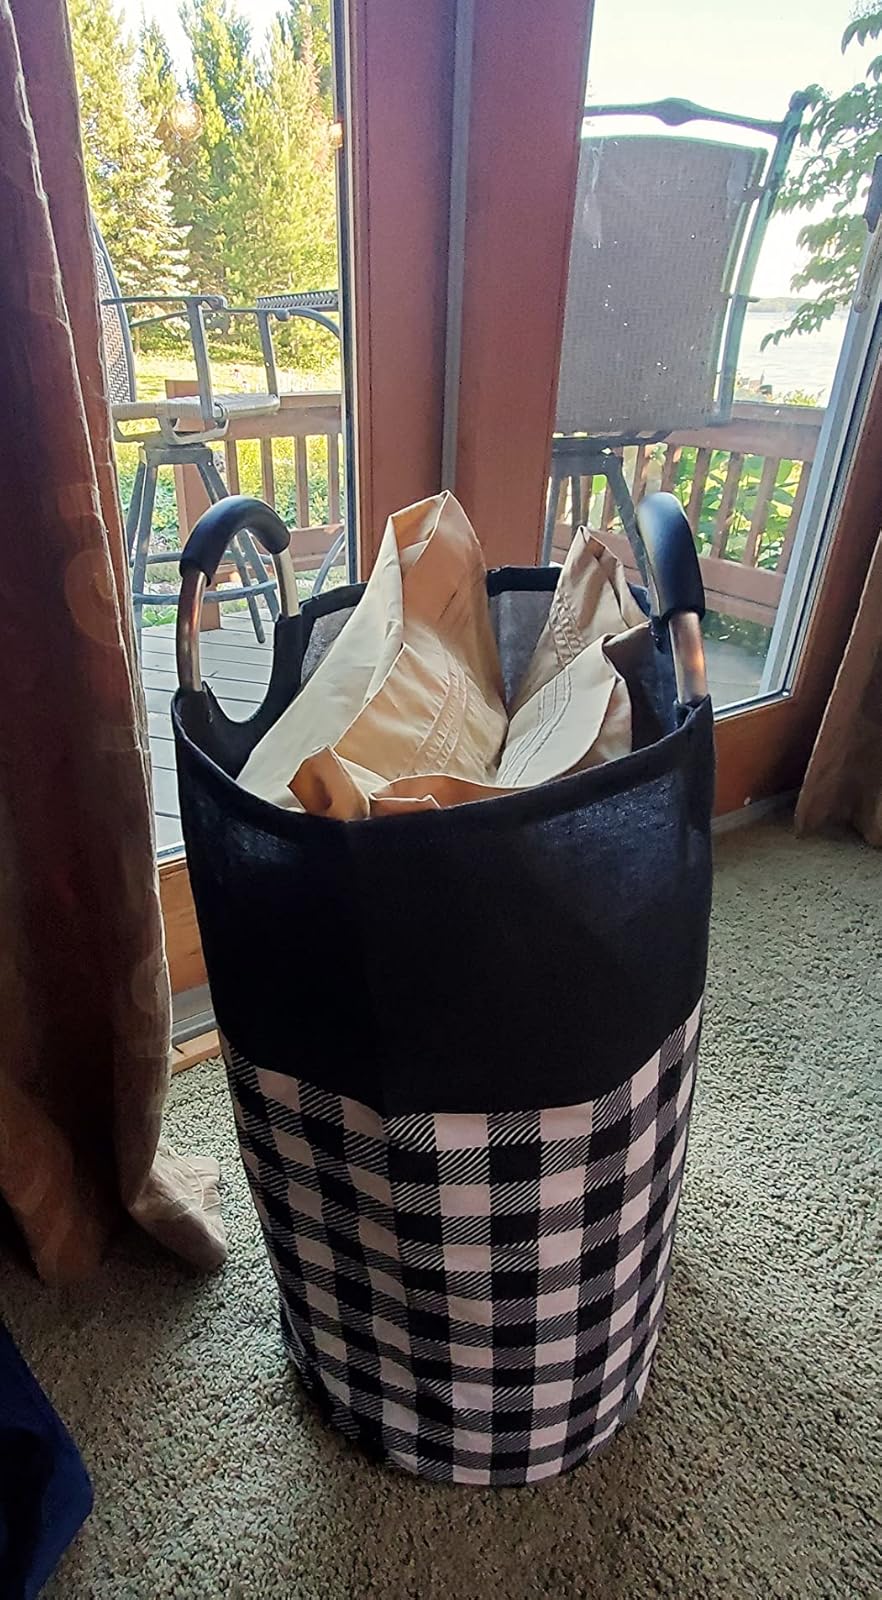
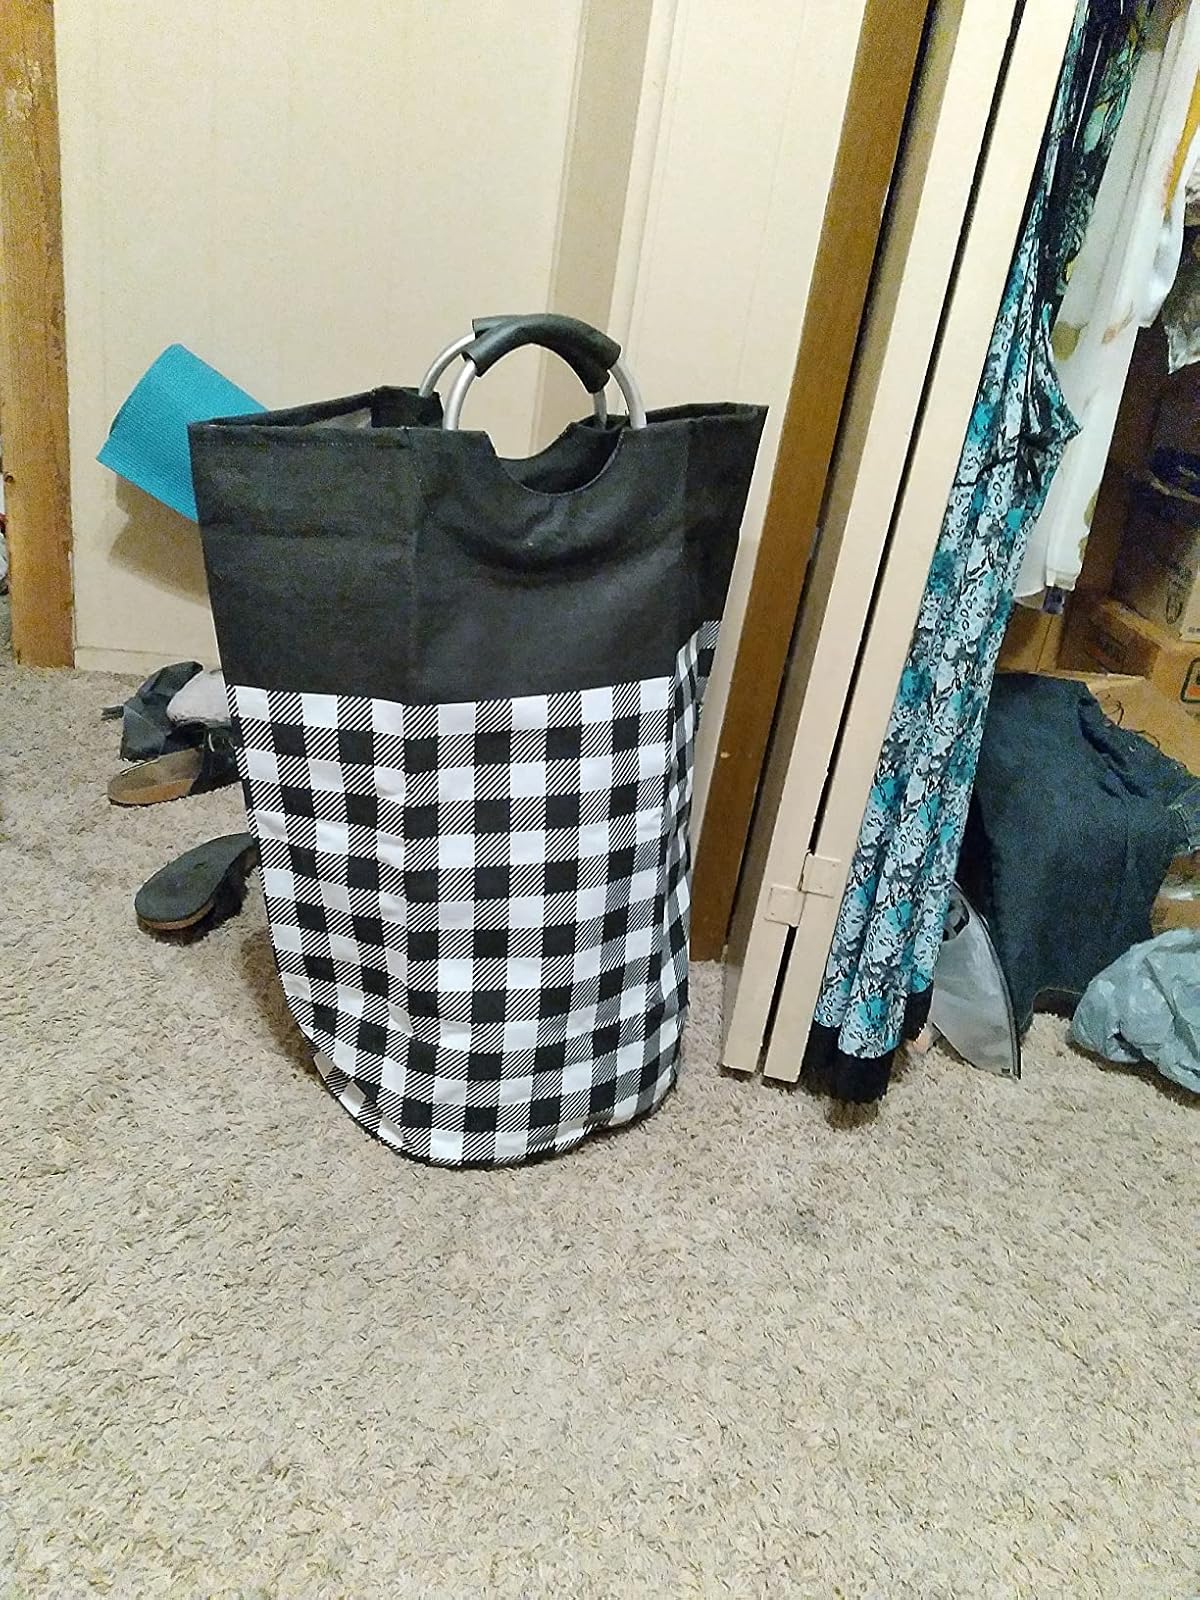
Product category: items_hamper
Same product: yes